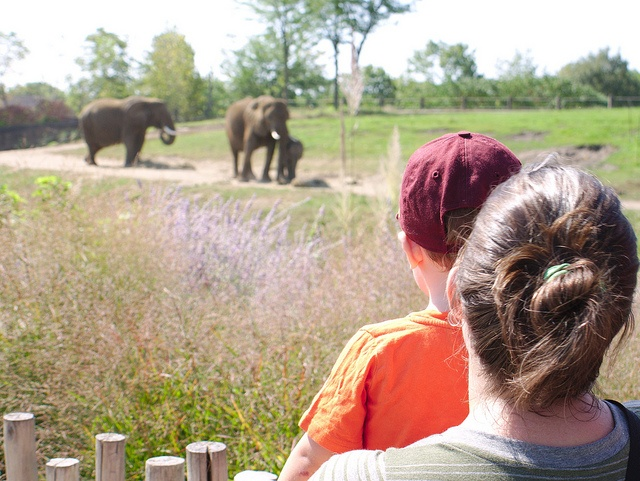
A woman and a boy looking at three elephants in a field.
A woman standing behind her son watching elephants walking on a field.
A woman holding up a young child from behind a wooden fence area while watching elephants in the distance.
A mother and son are looking at elephants.
A young boy and a woman are watching a family of elephants.